Tanner Foust

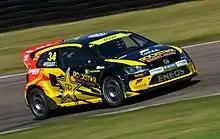
Foust in action during the 2014 World RX of Great Britain. Later that same year he won the World RX of Finland.

He was slated to become co-host for the original American version of the motoring television series, "Top Gear", on NBC and filmed a pilot before the series was dropped. The series has since been picked up by the History Channel and Foust was the only pilot presenter to be picked up when the program finally made it on air in the U.S. in late 2010. He has also hosted other shows including SPEED Channel's "SuperCars Exposed", SPEED Channel's "Redline TV" and ESPN's "Import Tuners". On November 21, 2010, he made his debut for the History Channel series, "Top Gear", the American version of the BBC hit series of the same name.